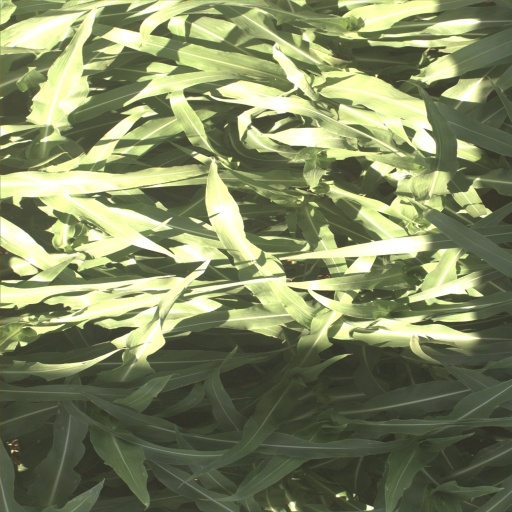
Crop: sorghum